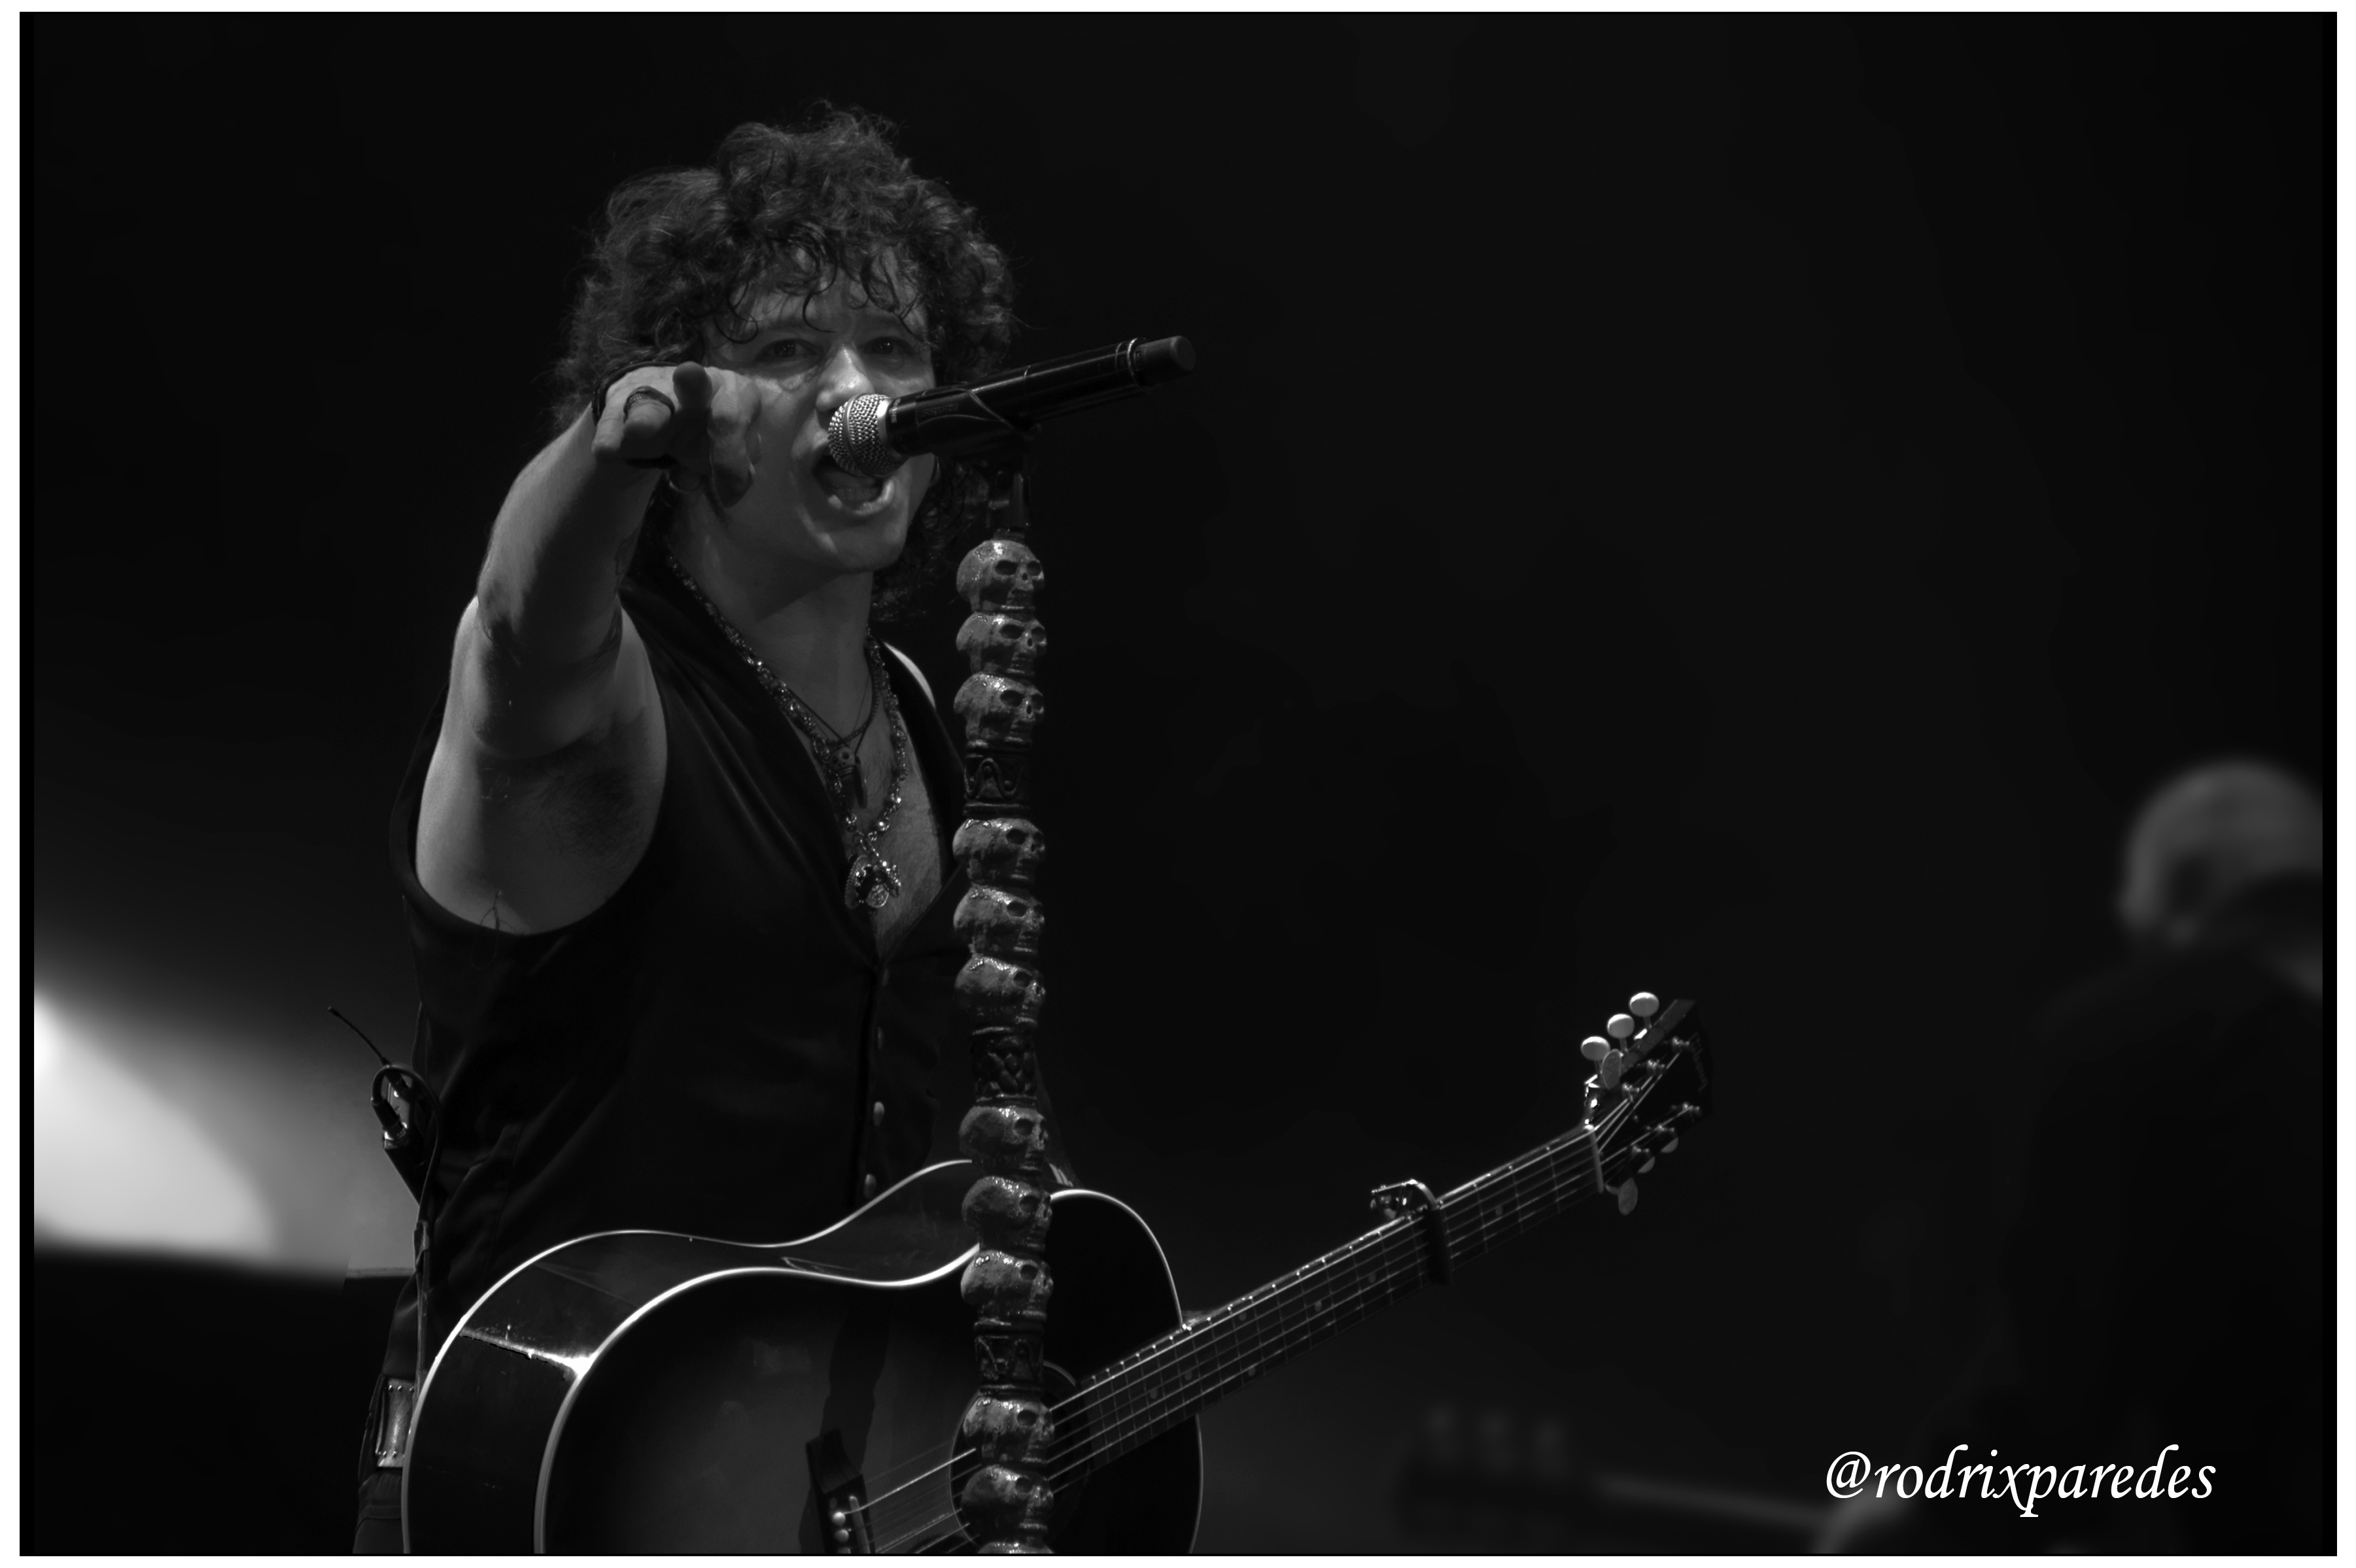
music, black and white, guitar, singer, musician, monochrome, musical instrument, saxophone, stage, jazz, performance, bassist, singing, guitarist, entertainment, granrex, bunbury, enriquebunbury, enrique, lasconsecuenciastour, singer songwriter, rock concert, monochrome photography, string instrument